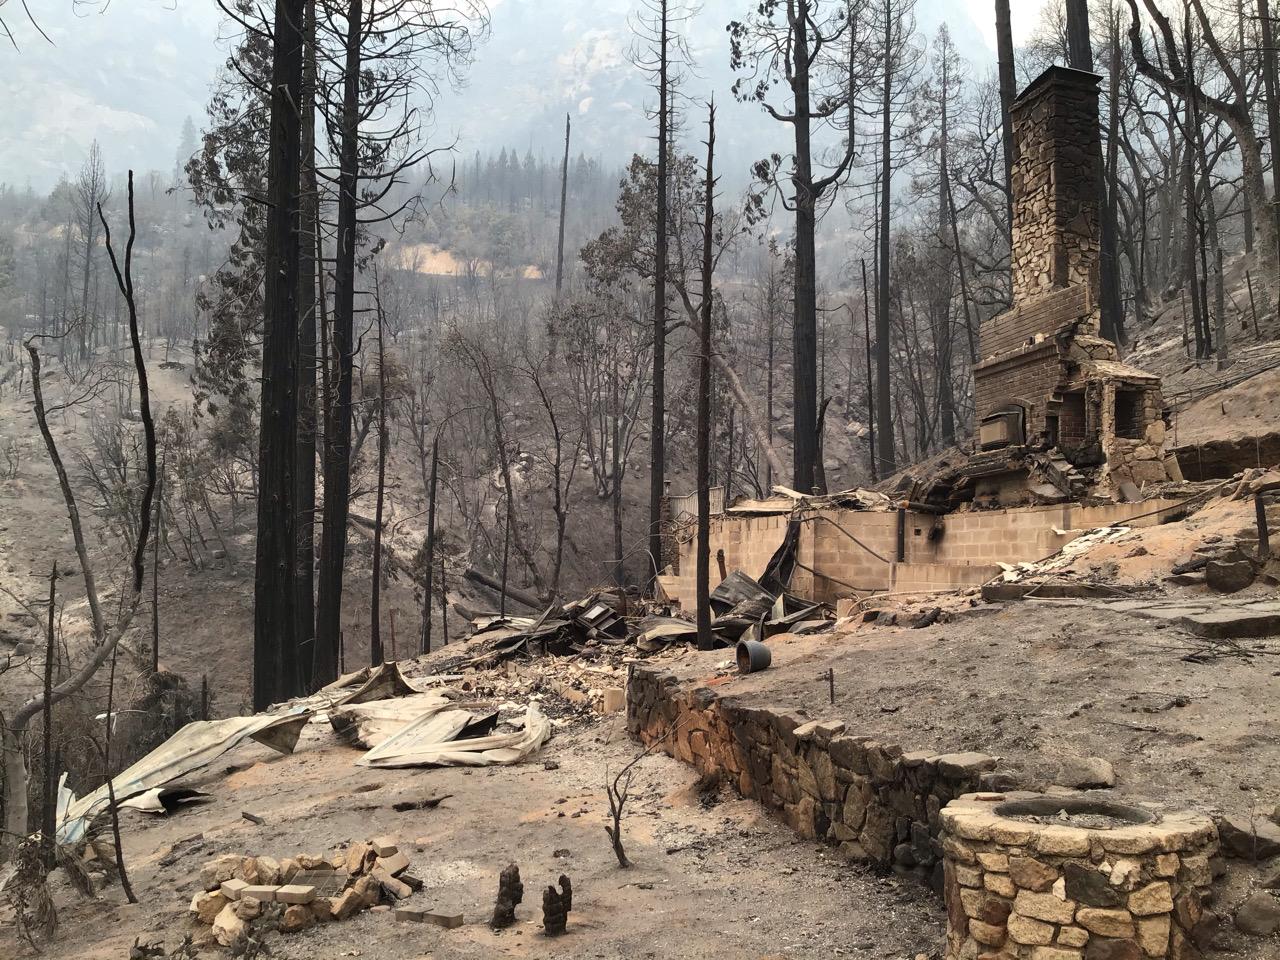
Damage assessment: destroyed